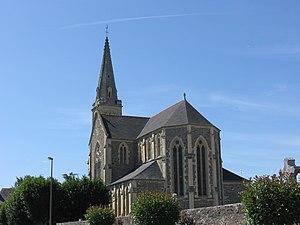
L'église Saint-Lunaire (1864) de Saint-Lormel. (Côtes-d'Armor, région Bretagne).
Saint-Lormel [sɛ̃lɔʁmɛl] est une commune du département des Côtes-d'Armor, dans la région Bretagne, en France.
La liste des églises des Côtes-d'Armor recense de la manière la plus complète possible les églises, cathédrales et basiliques situées dans le département français des Côtes-d'Armor.